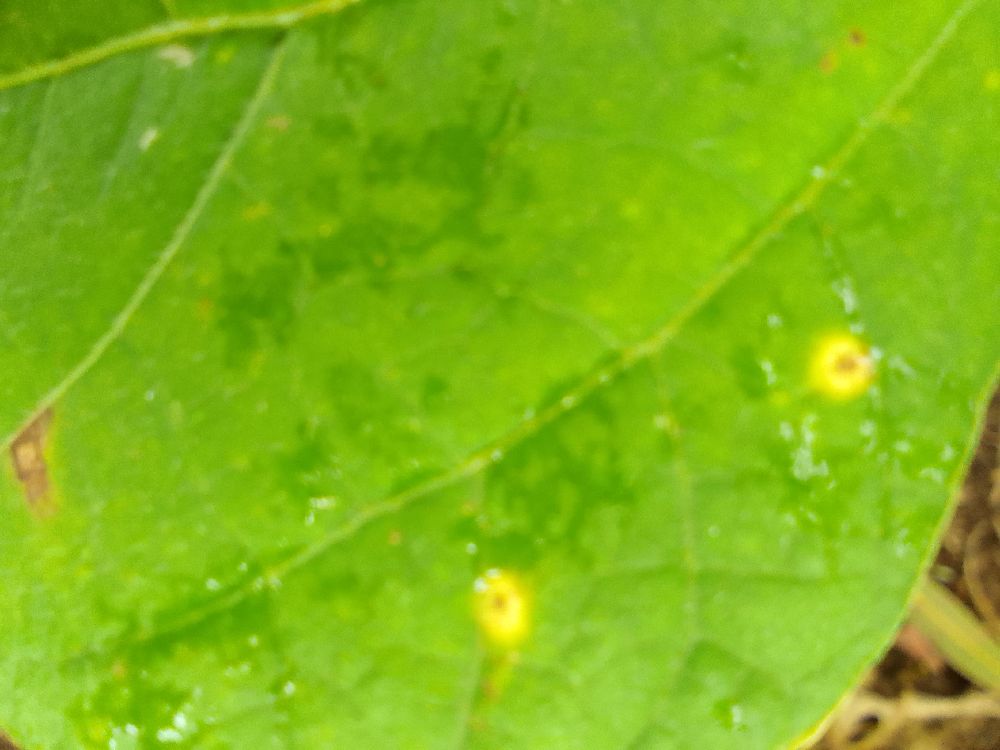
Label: rust